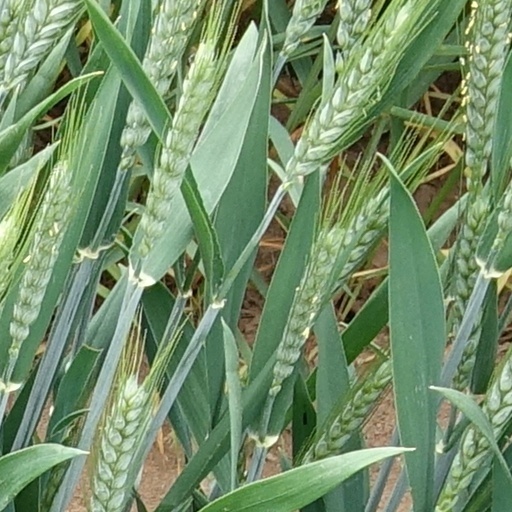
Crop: wheat